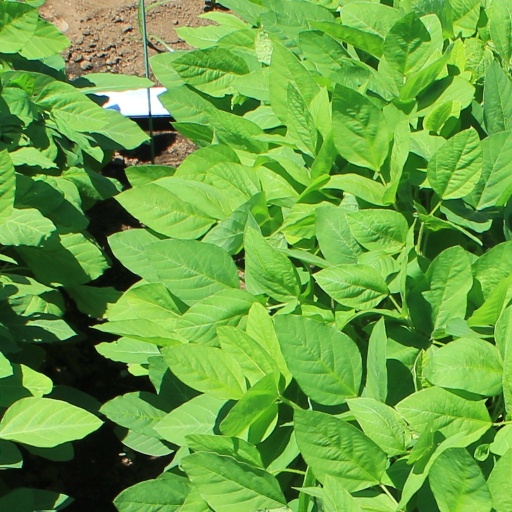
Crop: soybean